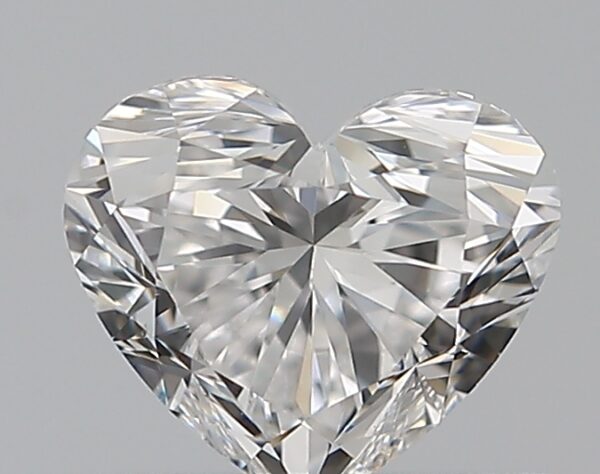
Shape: heart
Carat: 0.5
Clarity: VS1
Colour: E
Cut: VG
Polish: EX
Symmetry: VG
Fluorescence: N
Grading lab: GIA
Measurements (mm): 4.58 x 5.39 x 3.32